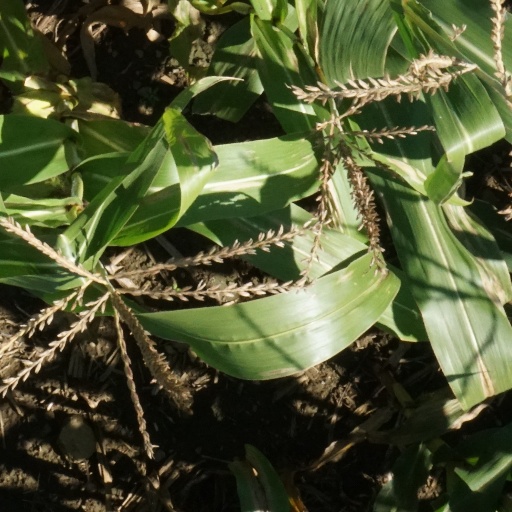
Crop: maize; corn